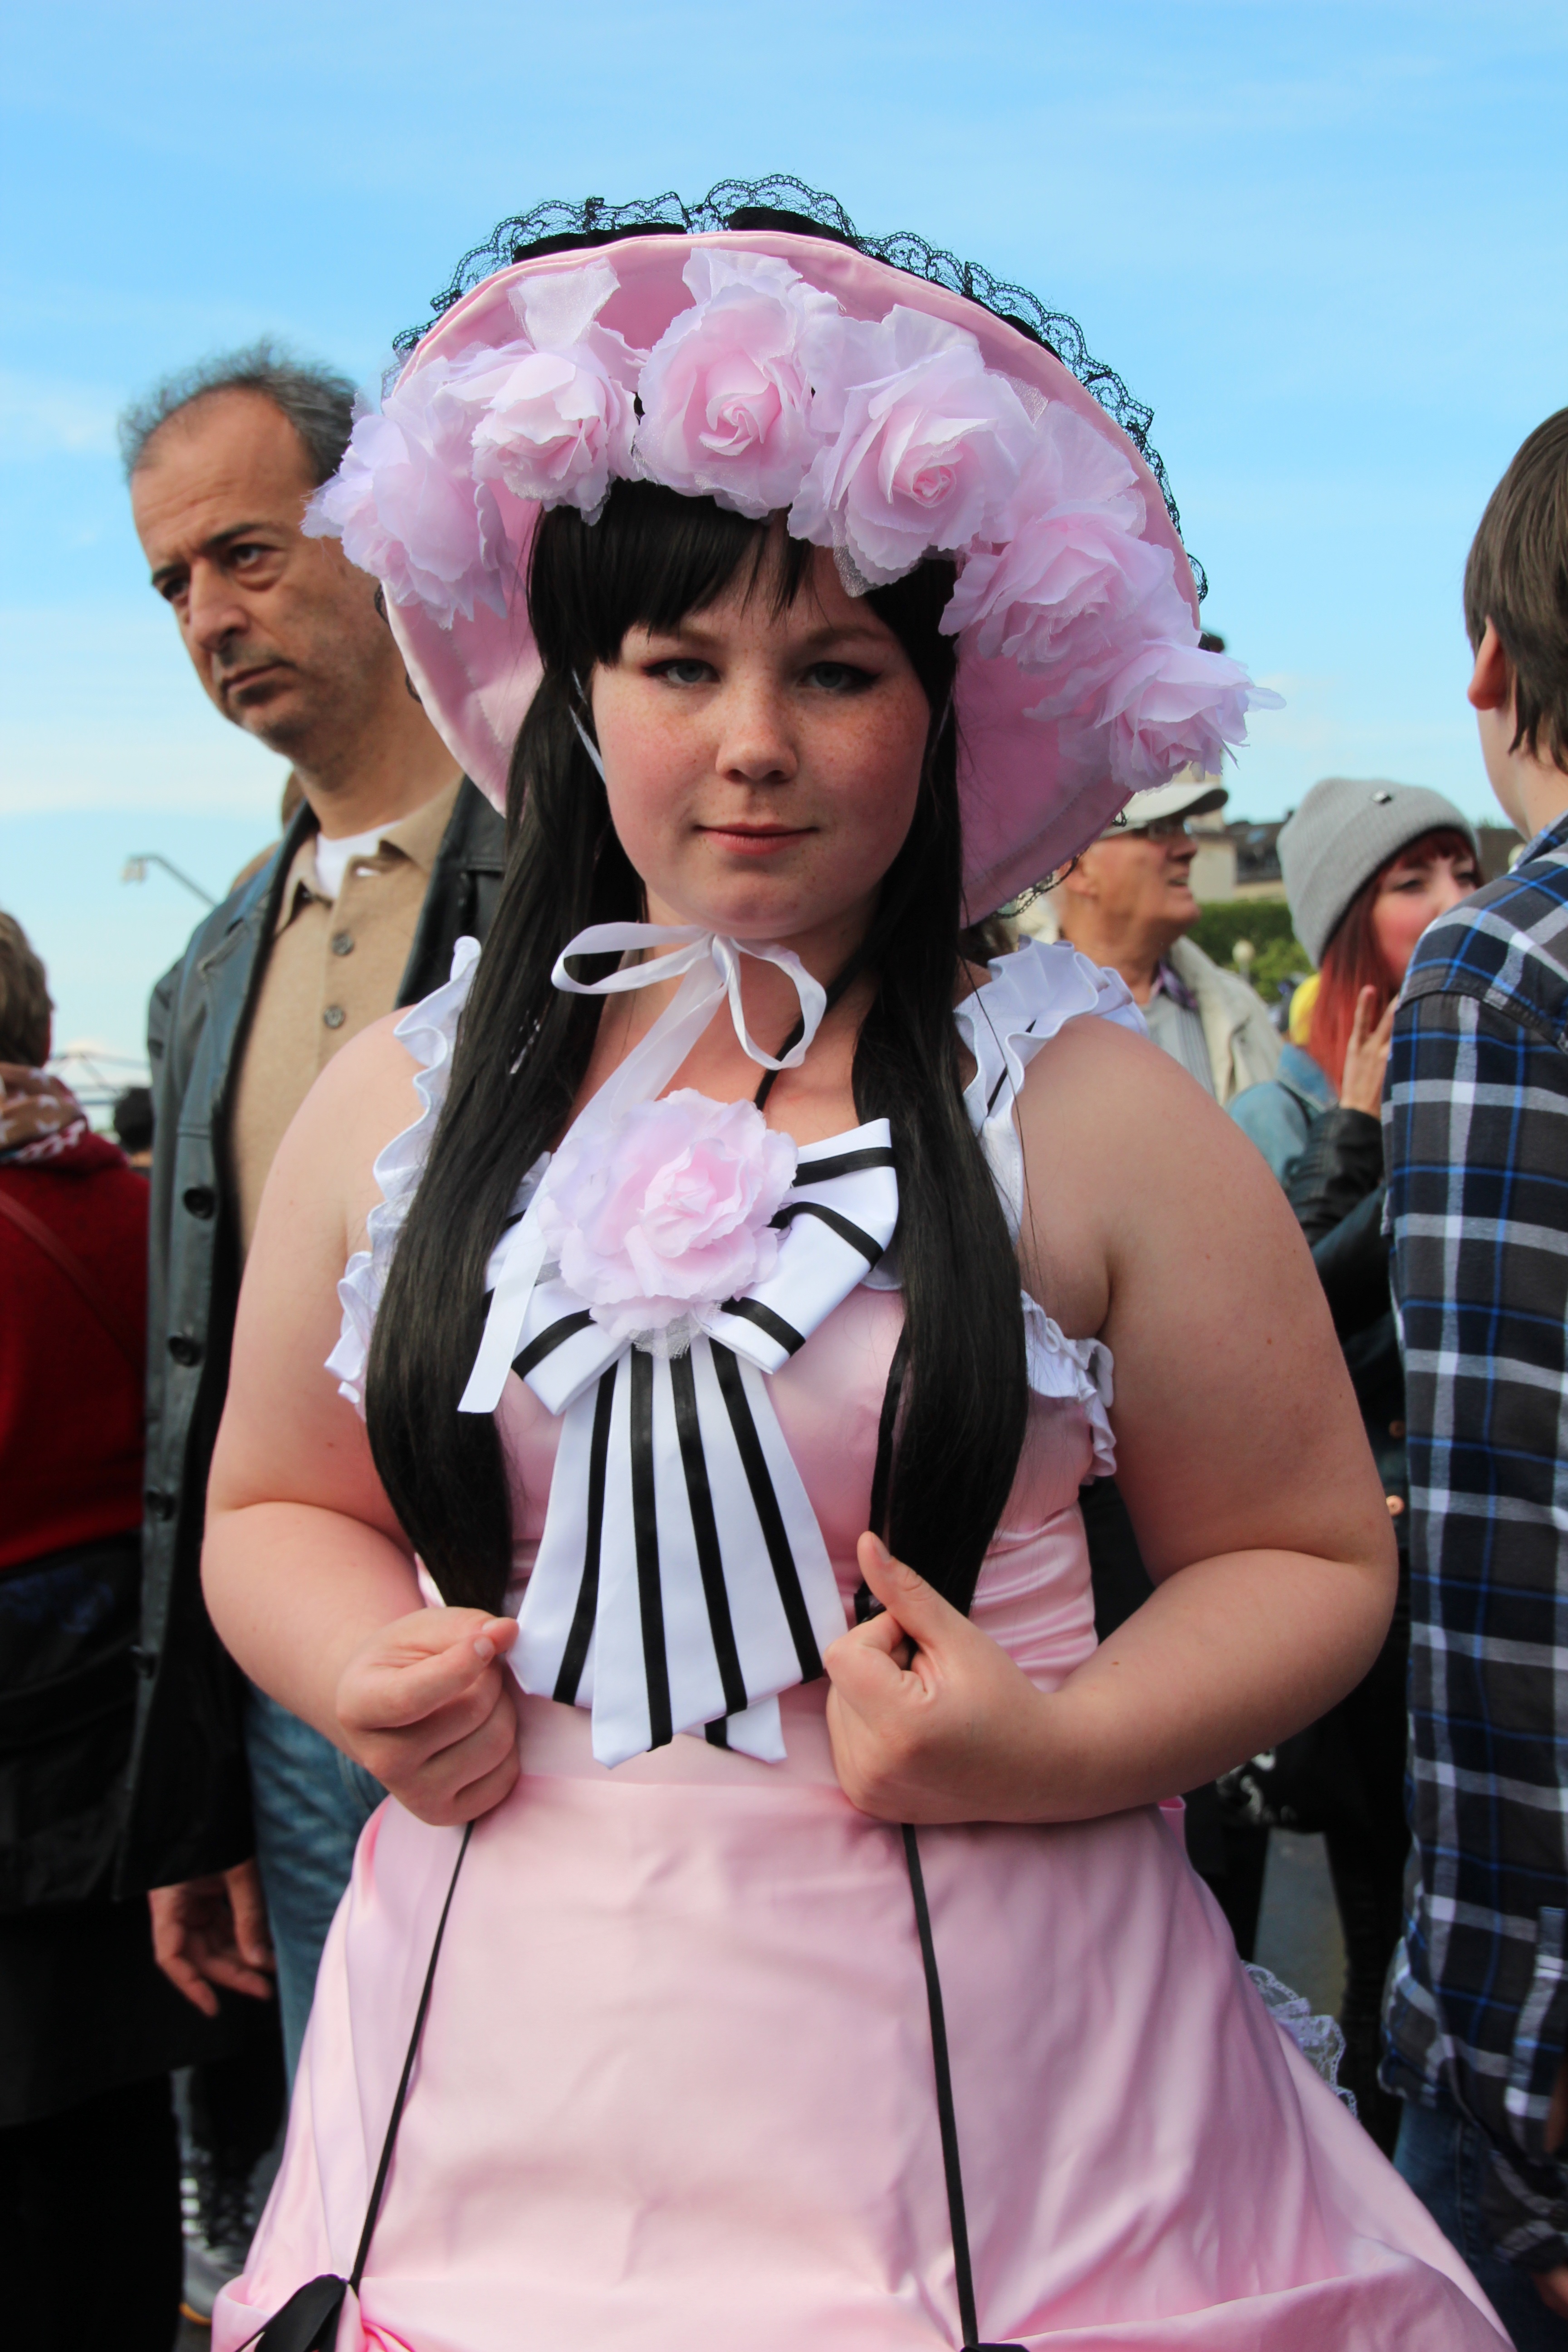
clothing, cosplay, costume, anime, comic, manga, panel, convention, japantag